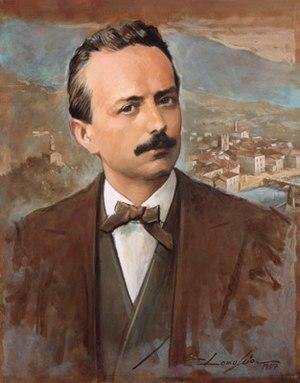
Cette liste de saints concerne les saints et les bienheureux, reconnus comme tels par l'Église catholique, ayant vécu au XIXᵉ siècle. À ce jour, l'Église a donné comme modèles évangéliques 318 saints du XIXᵉ siècle.
Giuseppe Tovini, né le 14 mars 1841 à Cividate Camuno et mort le 16 janvier 1897 à Brescia, est un banquier et avocat italien, fondateur de la Banque de Valle Camonica et du Banco Ambrosiano. Tertiaire franciscain, il est béatifié en 1998 par le pape Jean-Paul II.